San Francisco sound

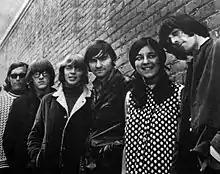
Jefferson Airplane's original personnel

The new sound, which melded many musical influences, was perhaps heralded in the live performances of Jefferson Airplane (from 1965 on), who put out an LP record earlier than nearly all the other new bands (August 1966). According to writer Douglas Brinkley, celebrated author Hunter S. Thompson, one of the Bay Area cultural-scene boosters, was a big early fan of the group: "Thompson extolled the sonic energy of the Jefferson Airplane as it pulsed around the California locales that nursed the psychedelic era..."